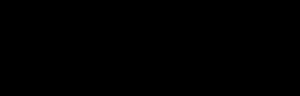
Le cyclooctatétraène est, par abus de langage, le cycloocta-1,3,5,7-tétraène ou COT, ses autres isomères étant systématiquement numérotés. Il est un dérivé insaturé du cyclooctane avec comme formule brute C₈H₈. Il est aussi connu comme le [8]annulène. Cet hydrocarbure polyinsaturé est, à température ambiante, un liquide inflammable incolore à jaune clair. Comme sa formule développée est apparentée à celle du benzène, COT a été le sujet de beaucoup de recherches et de quelques controverses.